Lee Dae-hyung

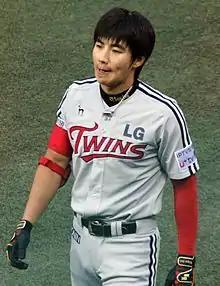

Lee Dae-hyung, born July 19, 1983, in Boryeong, is a retired South Korean outfielder for the KBO League. Lee played 17 seasons in the KBO — eleven seasons for the LG Twins, one year for the Kia Tigers, and his final five seasons with the KT Wiz. He is third all-time in the KBO in career stolen bases. He batted and threw left-handed.